Nayarambalam

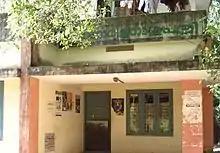
Veterinary hospital

The 25 bedded Govt. Ayurveda Hospital is owned by the public health department of the State Government of Kerala. The Public Health Center is situated in the beach area (Puthen Kadappuram). As part of the Aardram programme in 2017-18, Nayarambalam Primary Health Center was upgraded to a Family Health Centre (FHC). This was part of a larger initiative that saw 13 other primary health centers in the district similarly transformed.